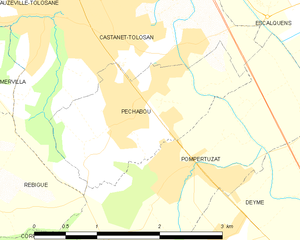
Péchabou est une commune française située dans le département de la Haute-Garonne, en région Occitanie.